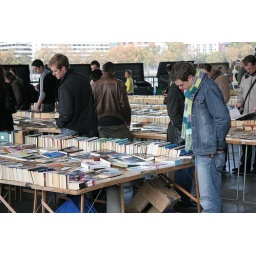
2nd hand book stall under the waterloo bridge Southbank London